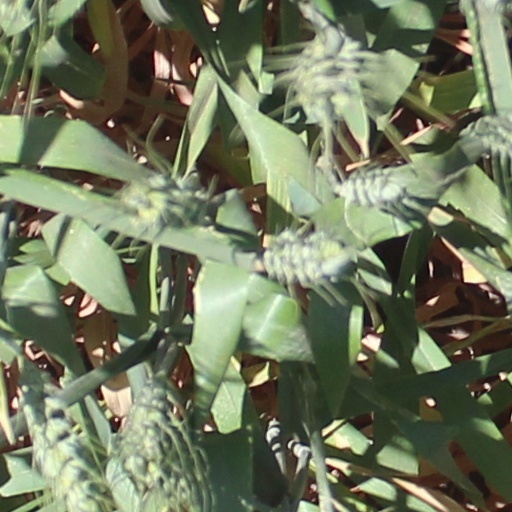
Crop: wheat